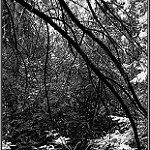
Label: B & W